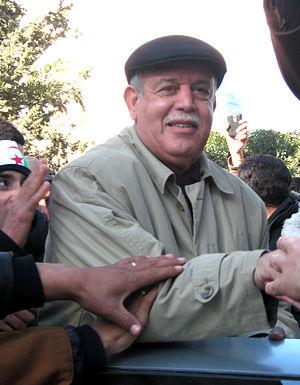
Rabeh Saadane a Batna en décembre 2009
Le Raja Club Athletic ou Raja de Casablanca abrégé en Raja CA ou RCA est un club professionnel marocain de football basé à Casablanca.